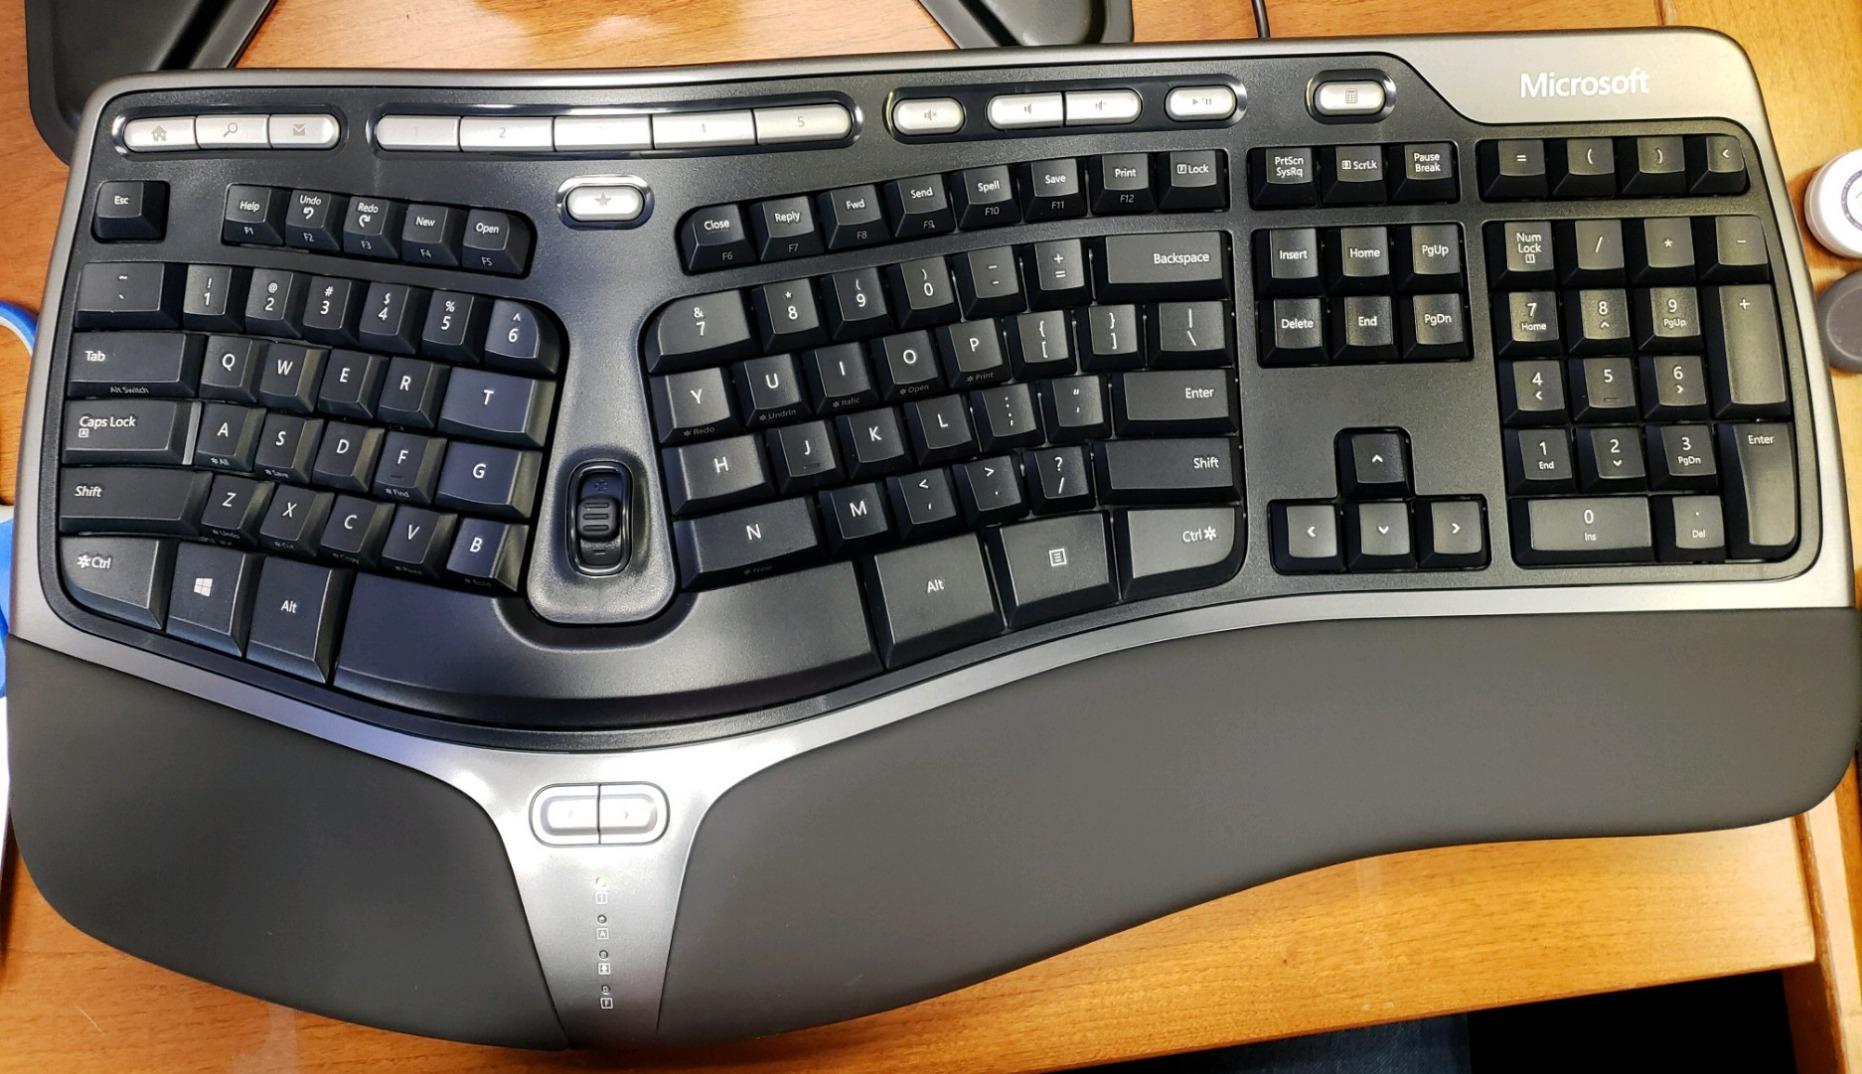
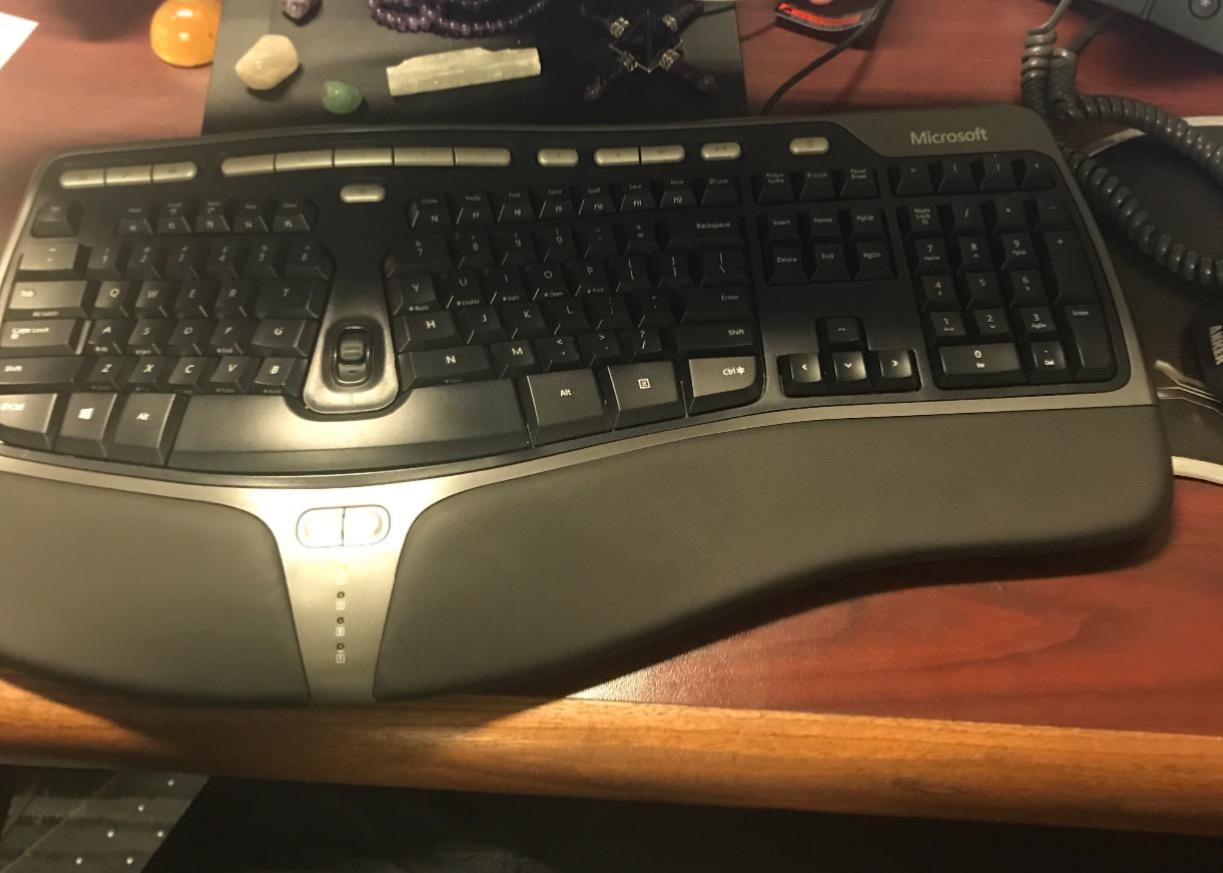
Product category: keyboard
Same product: yes